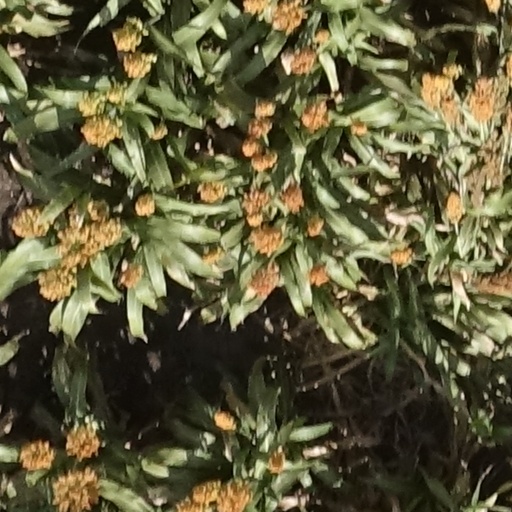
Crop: sorghum